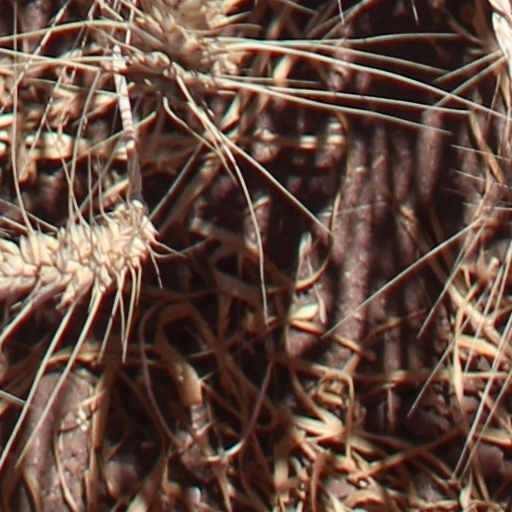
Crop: wheat